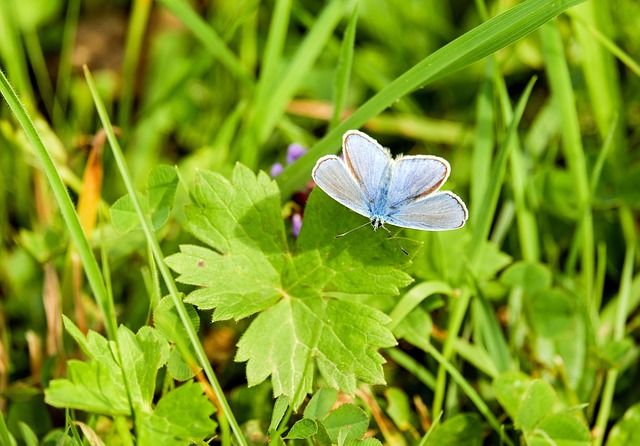
Label: butterfly